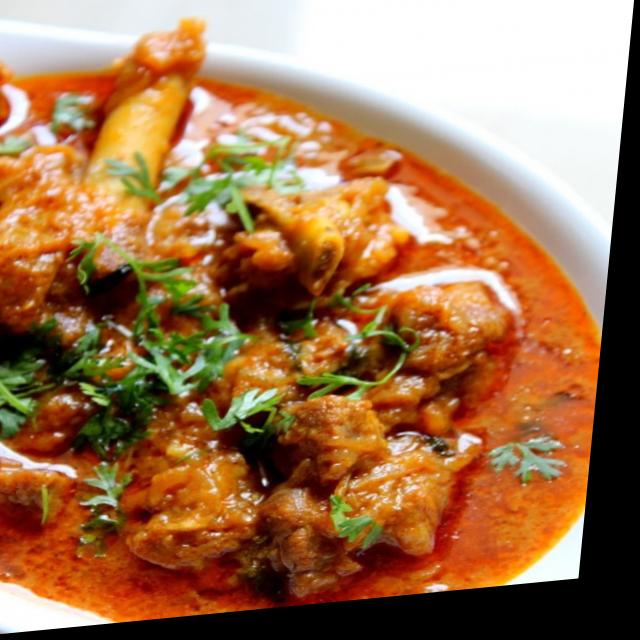
Dish: mutton_curry